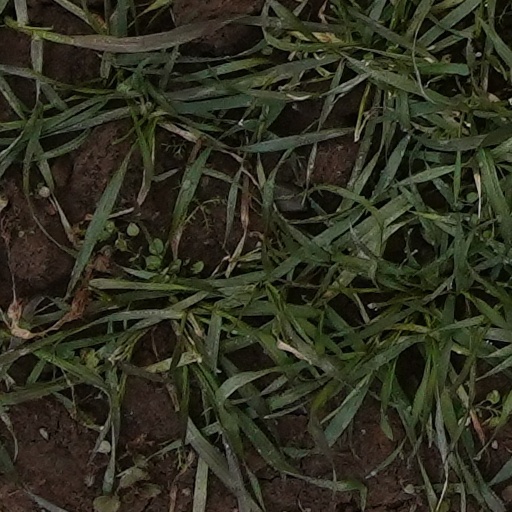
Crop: wheat